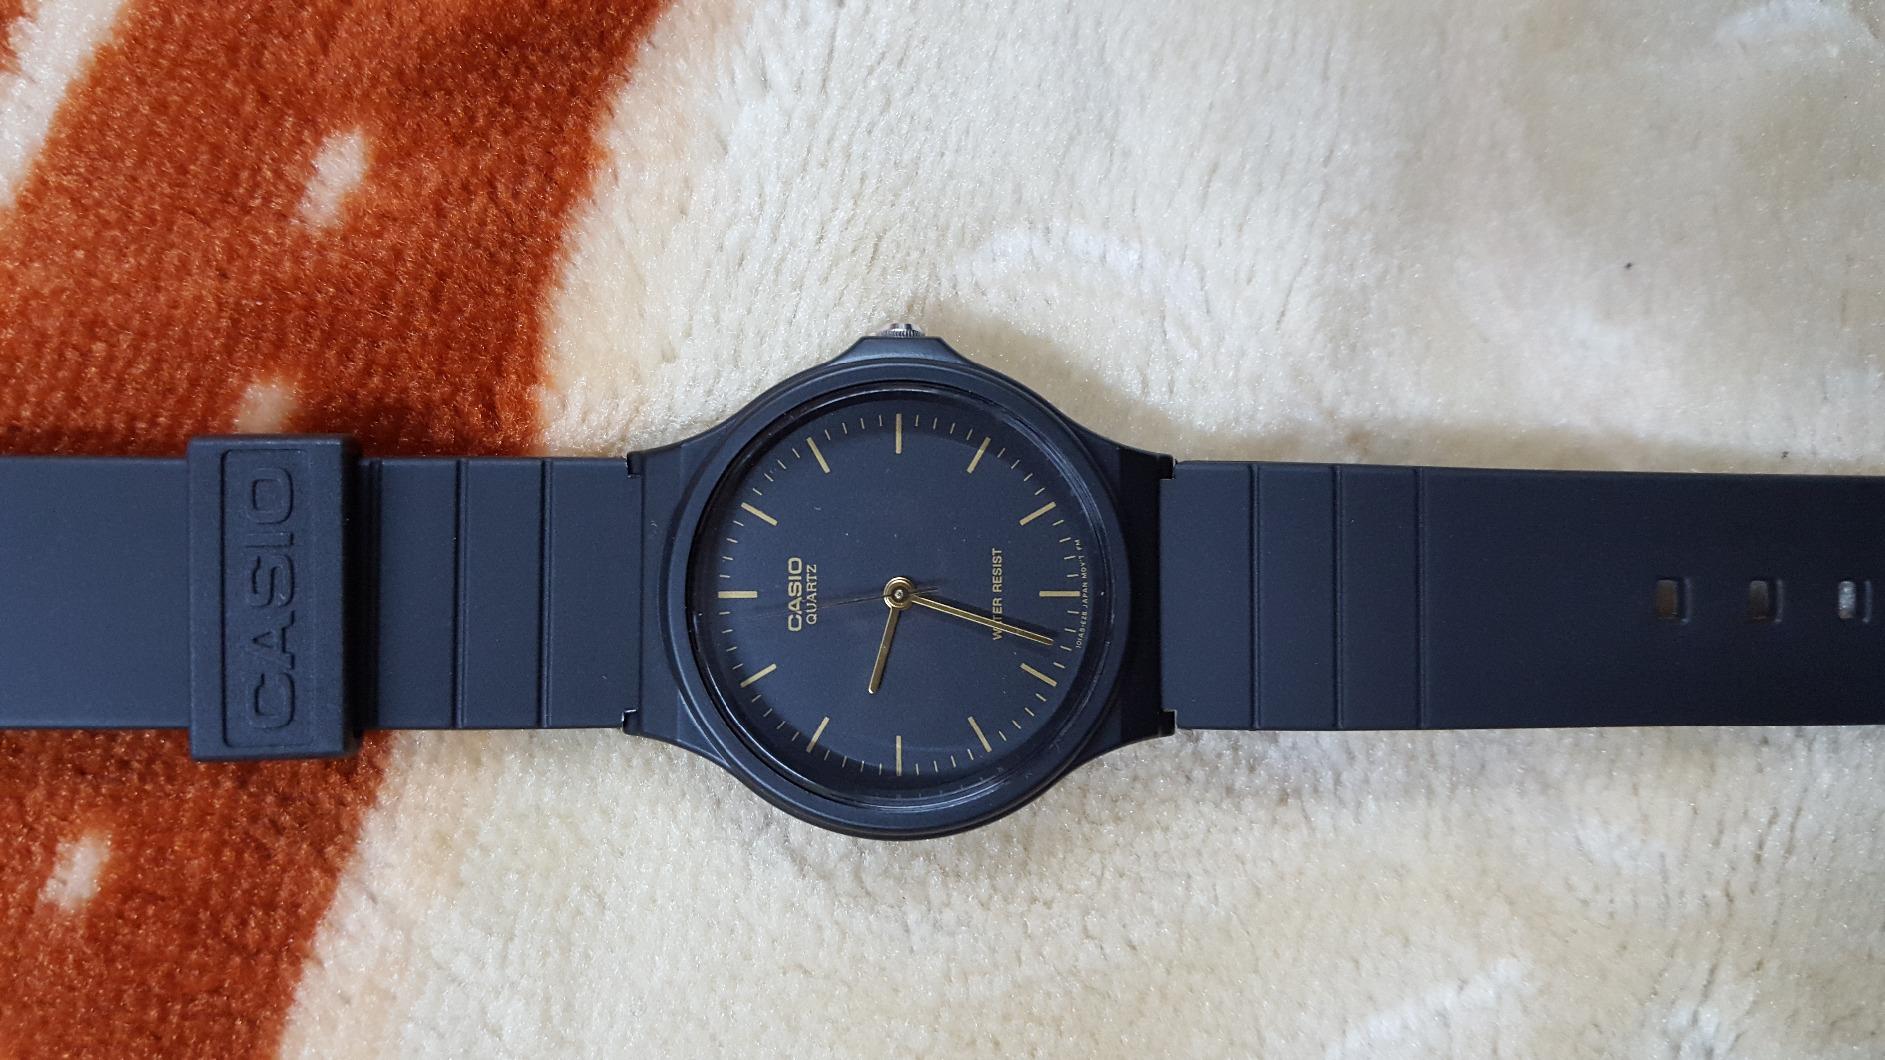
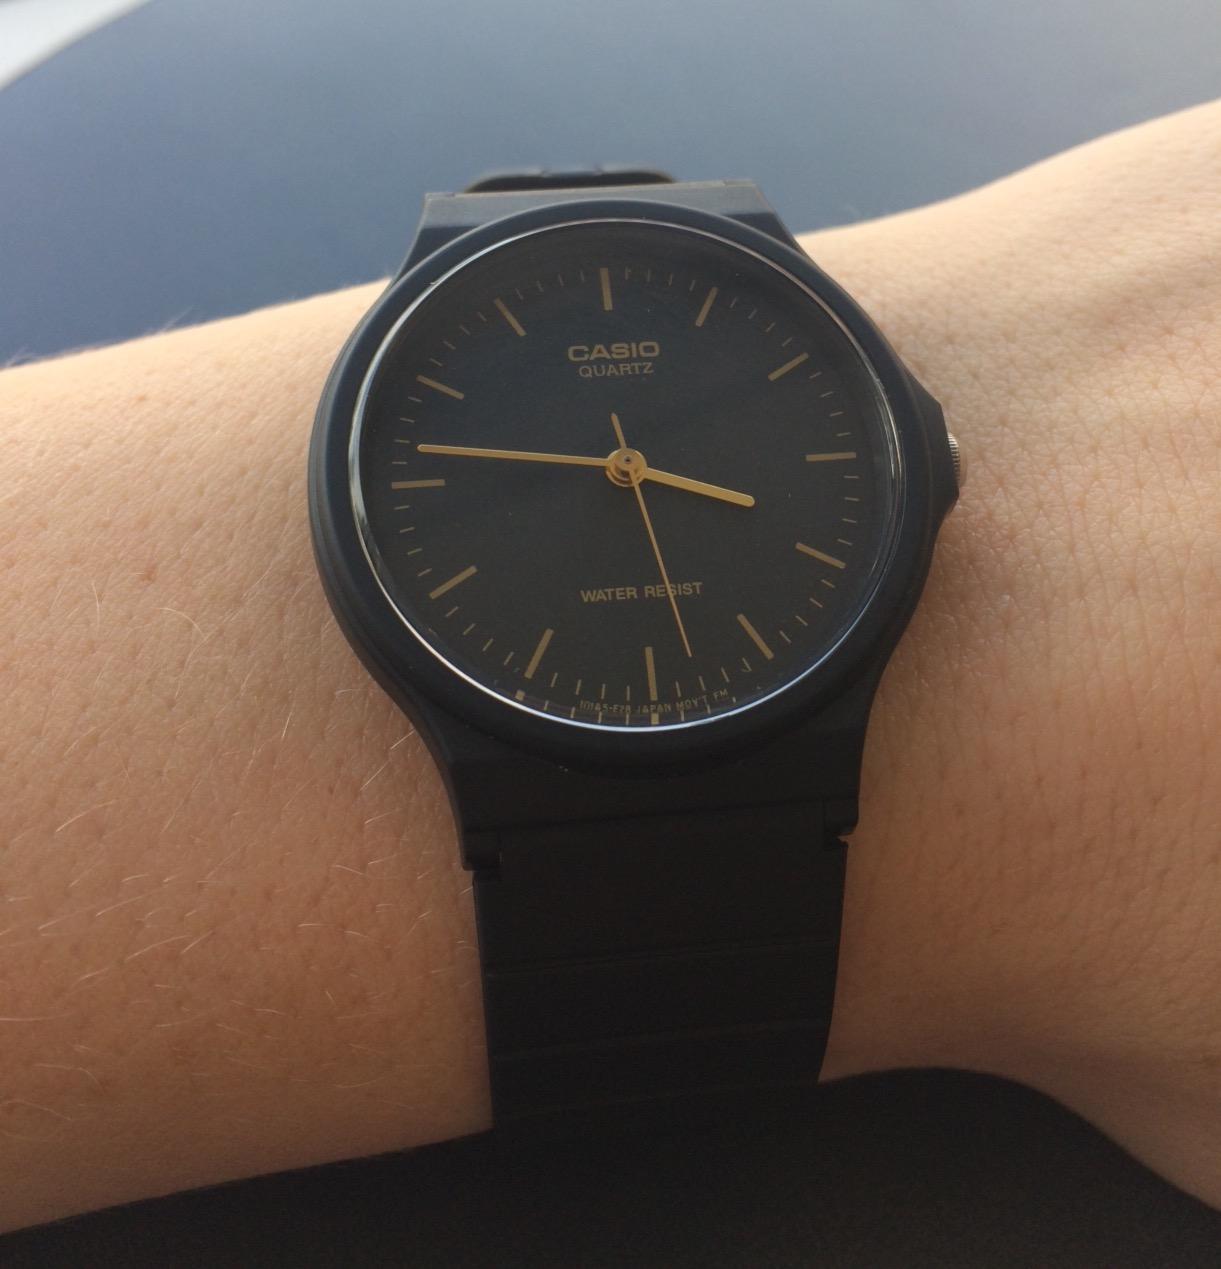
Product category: accessories_watch
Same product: yes